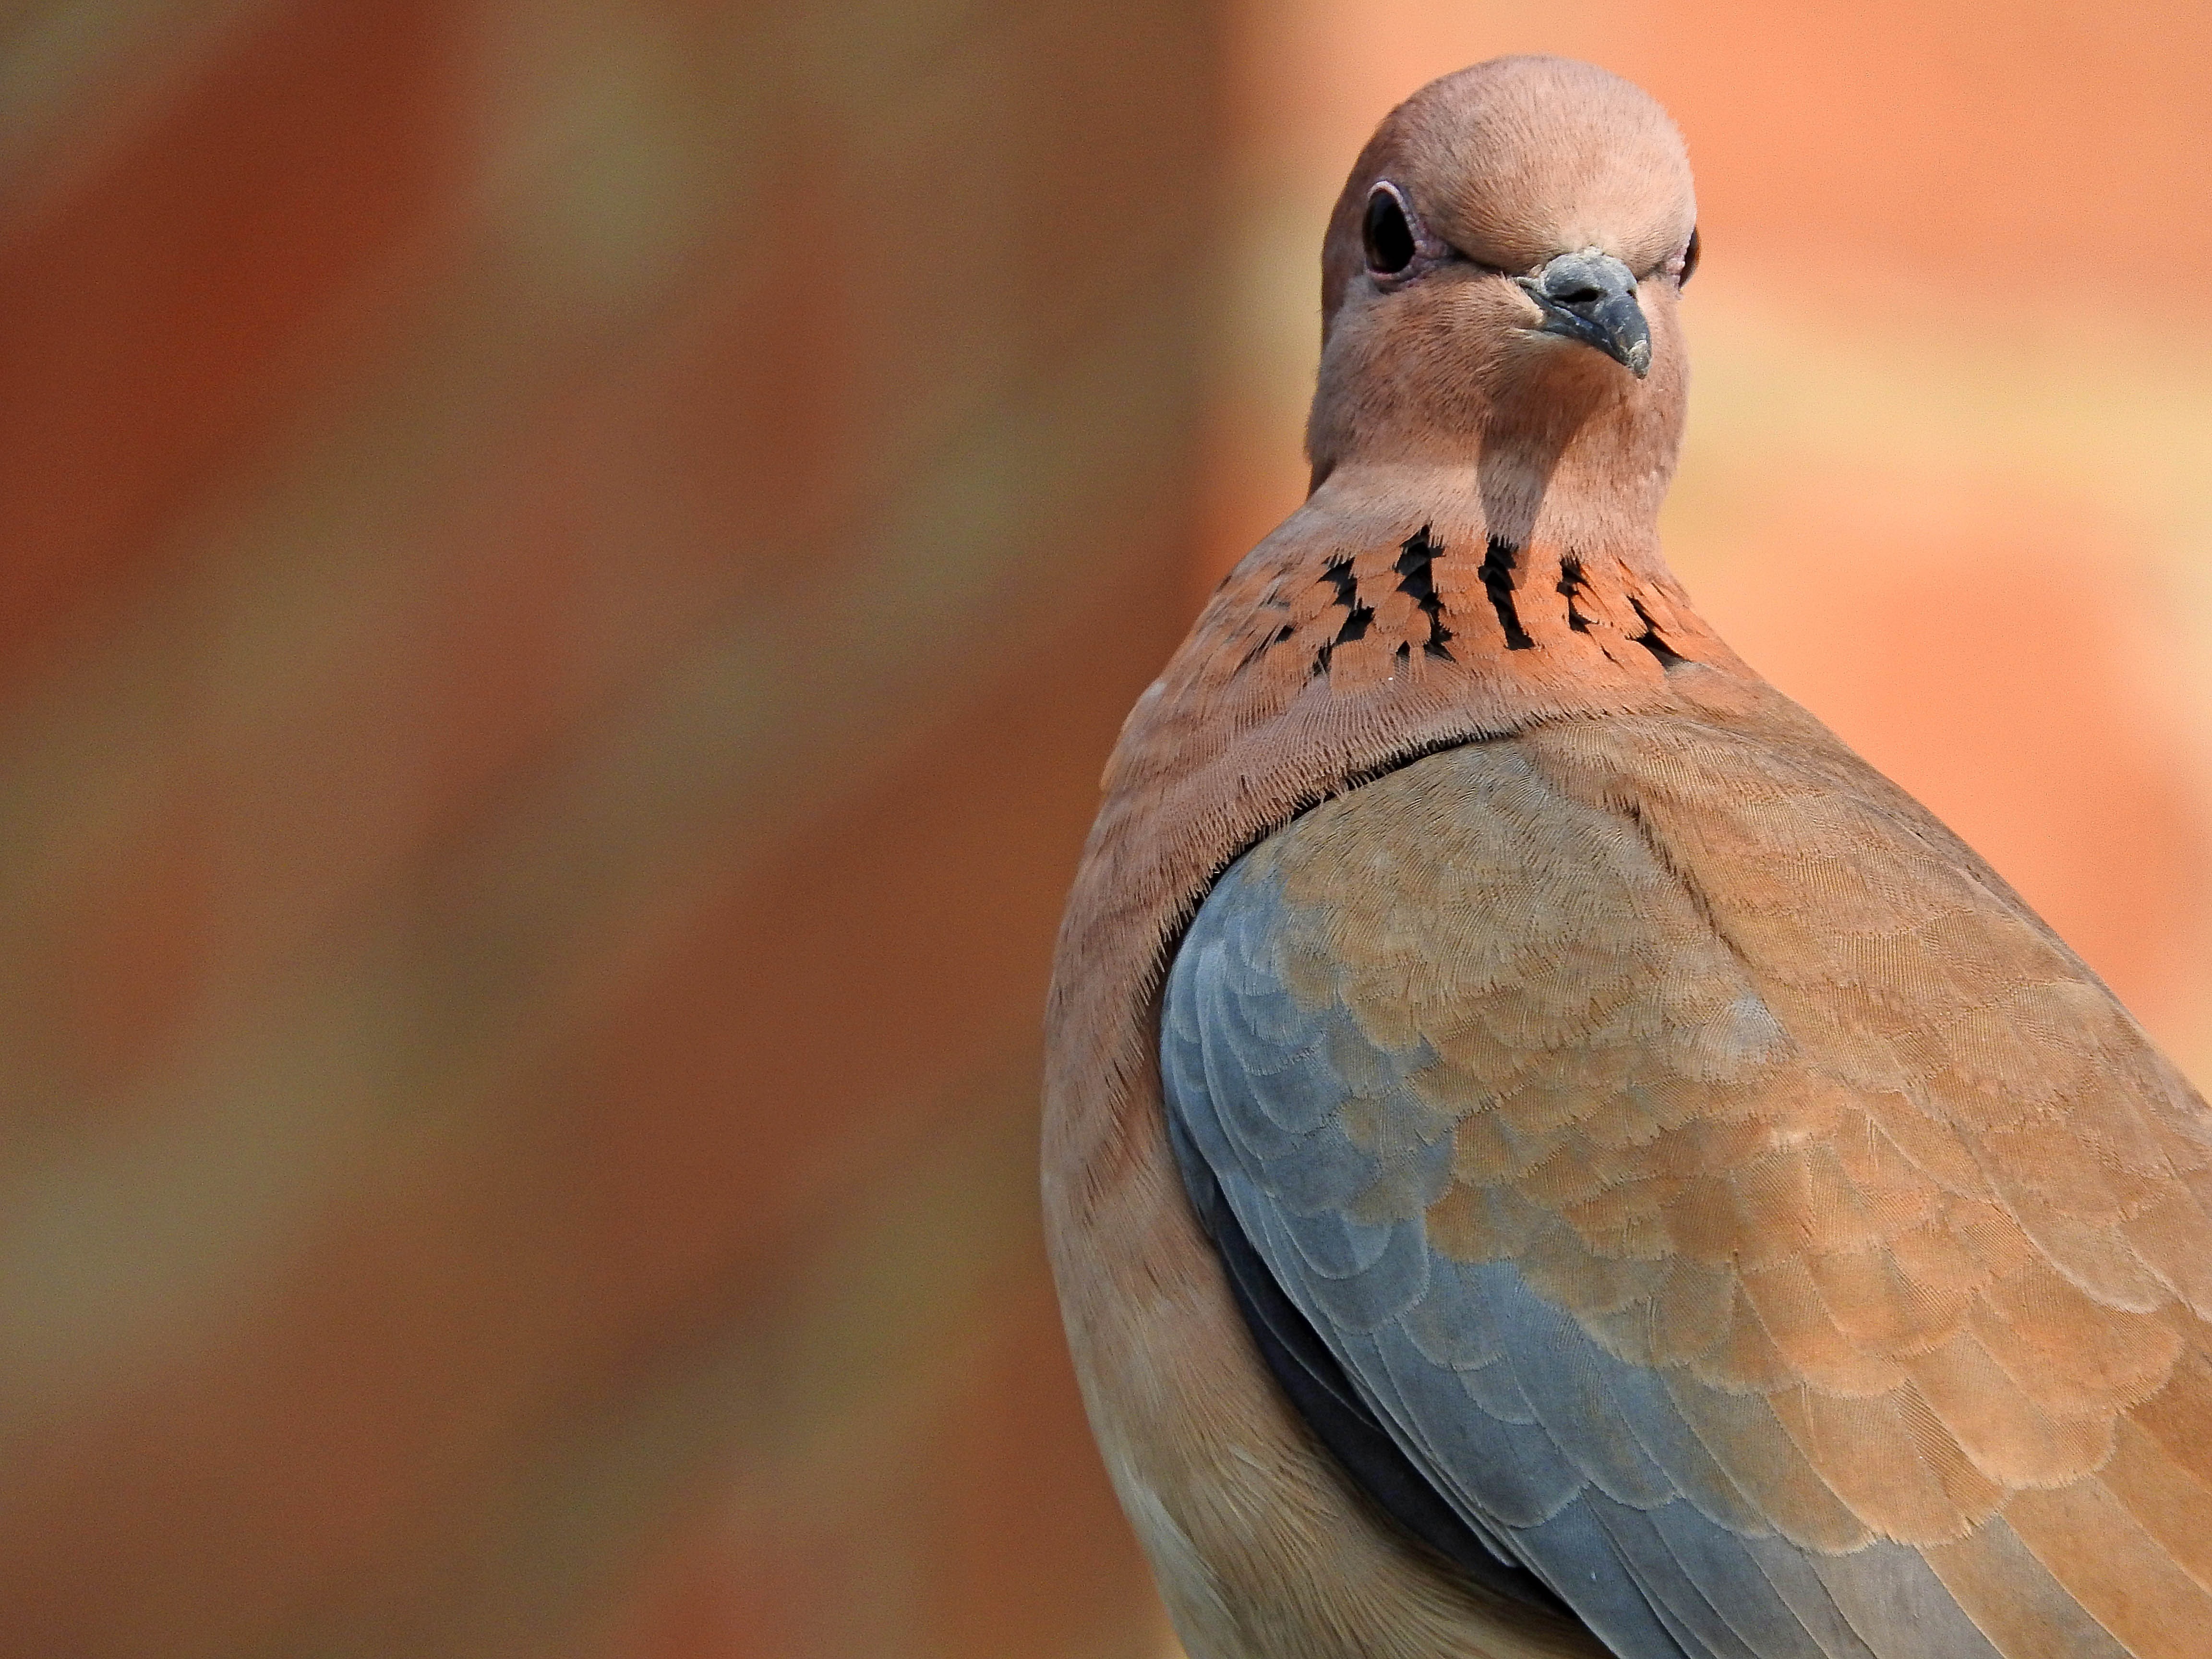
nature, bird, wing, wildlife, beak, feather, fauna, close up, dove, vertebrate, falcon, perching bird, pigeons and doves, stock dove